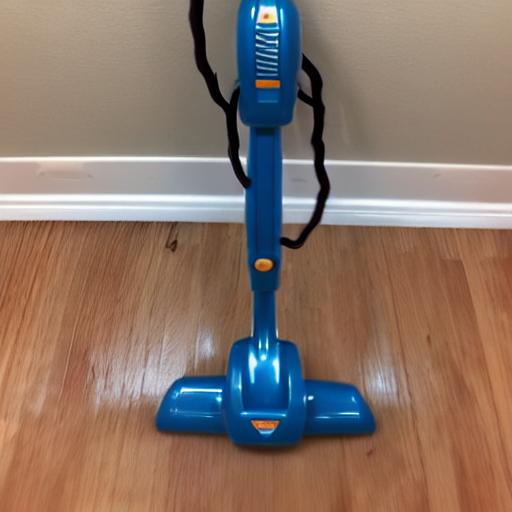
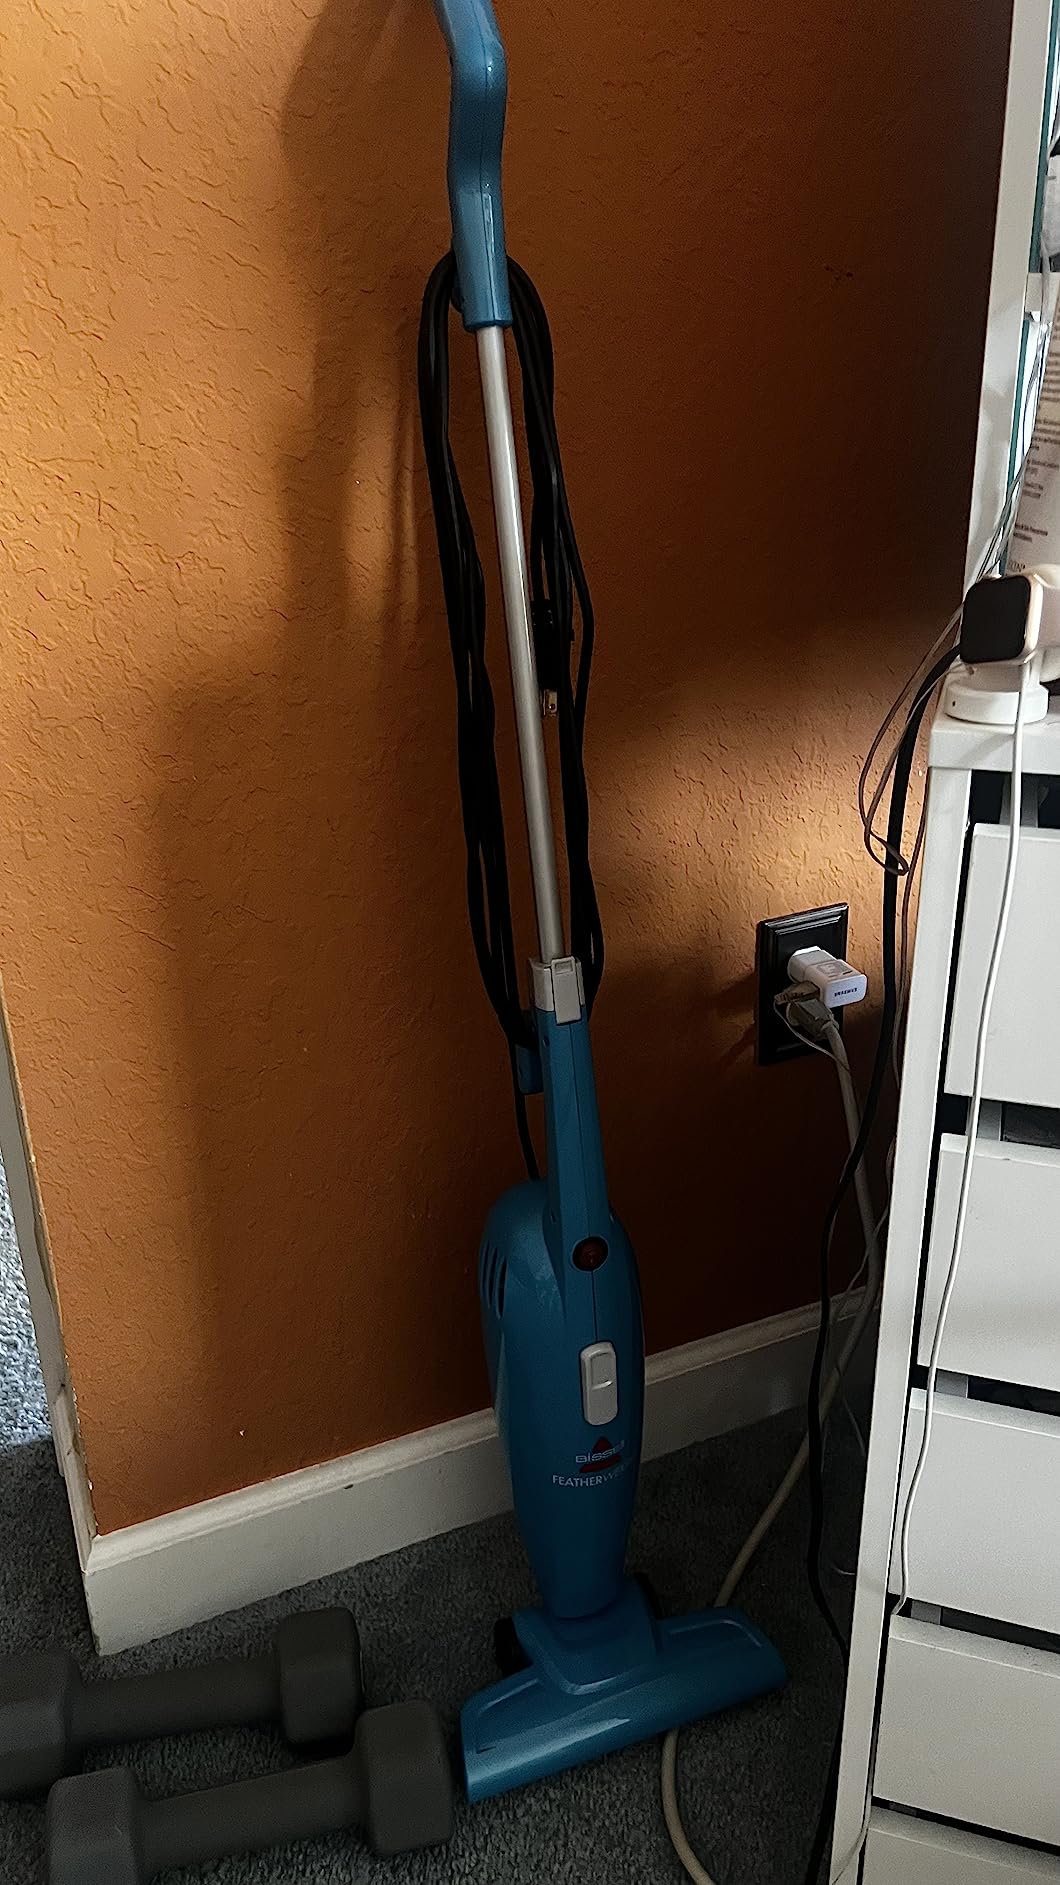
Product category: items_vacuum
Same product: no